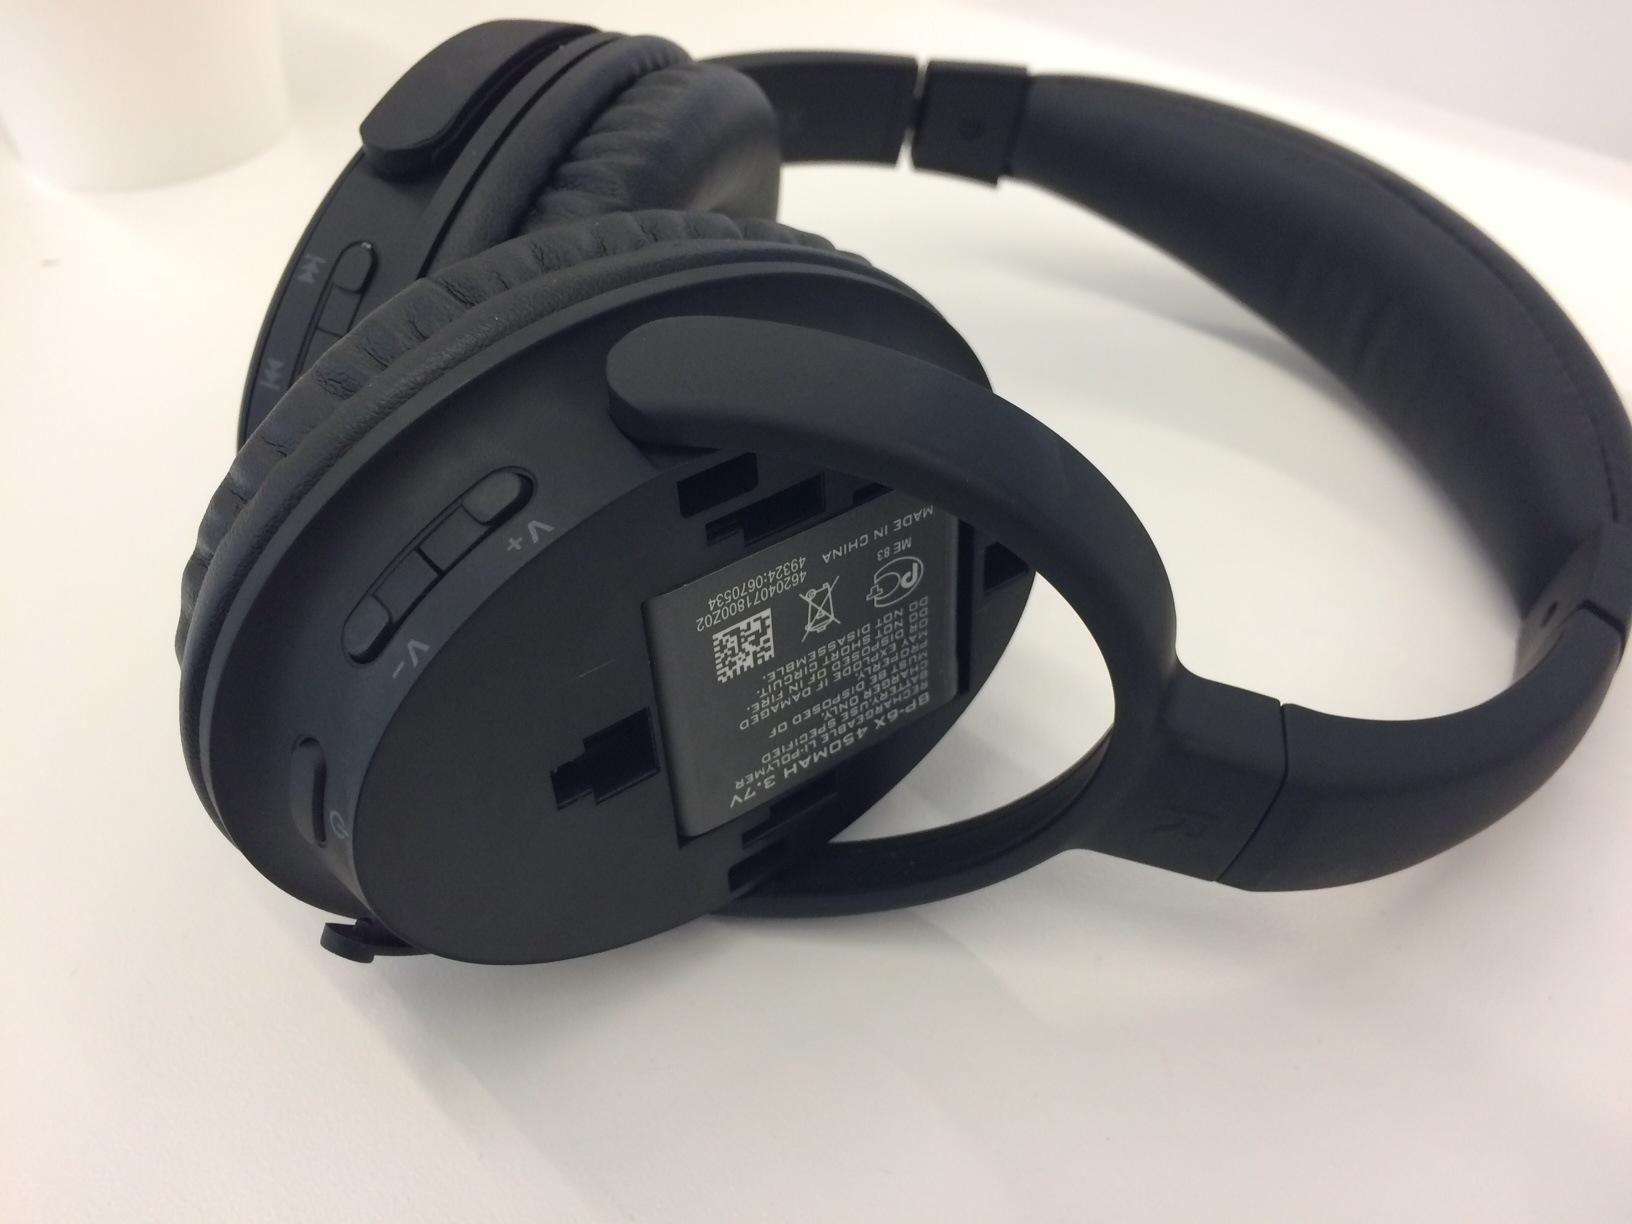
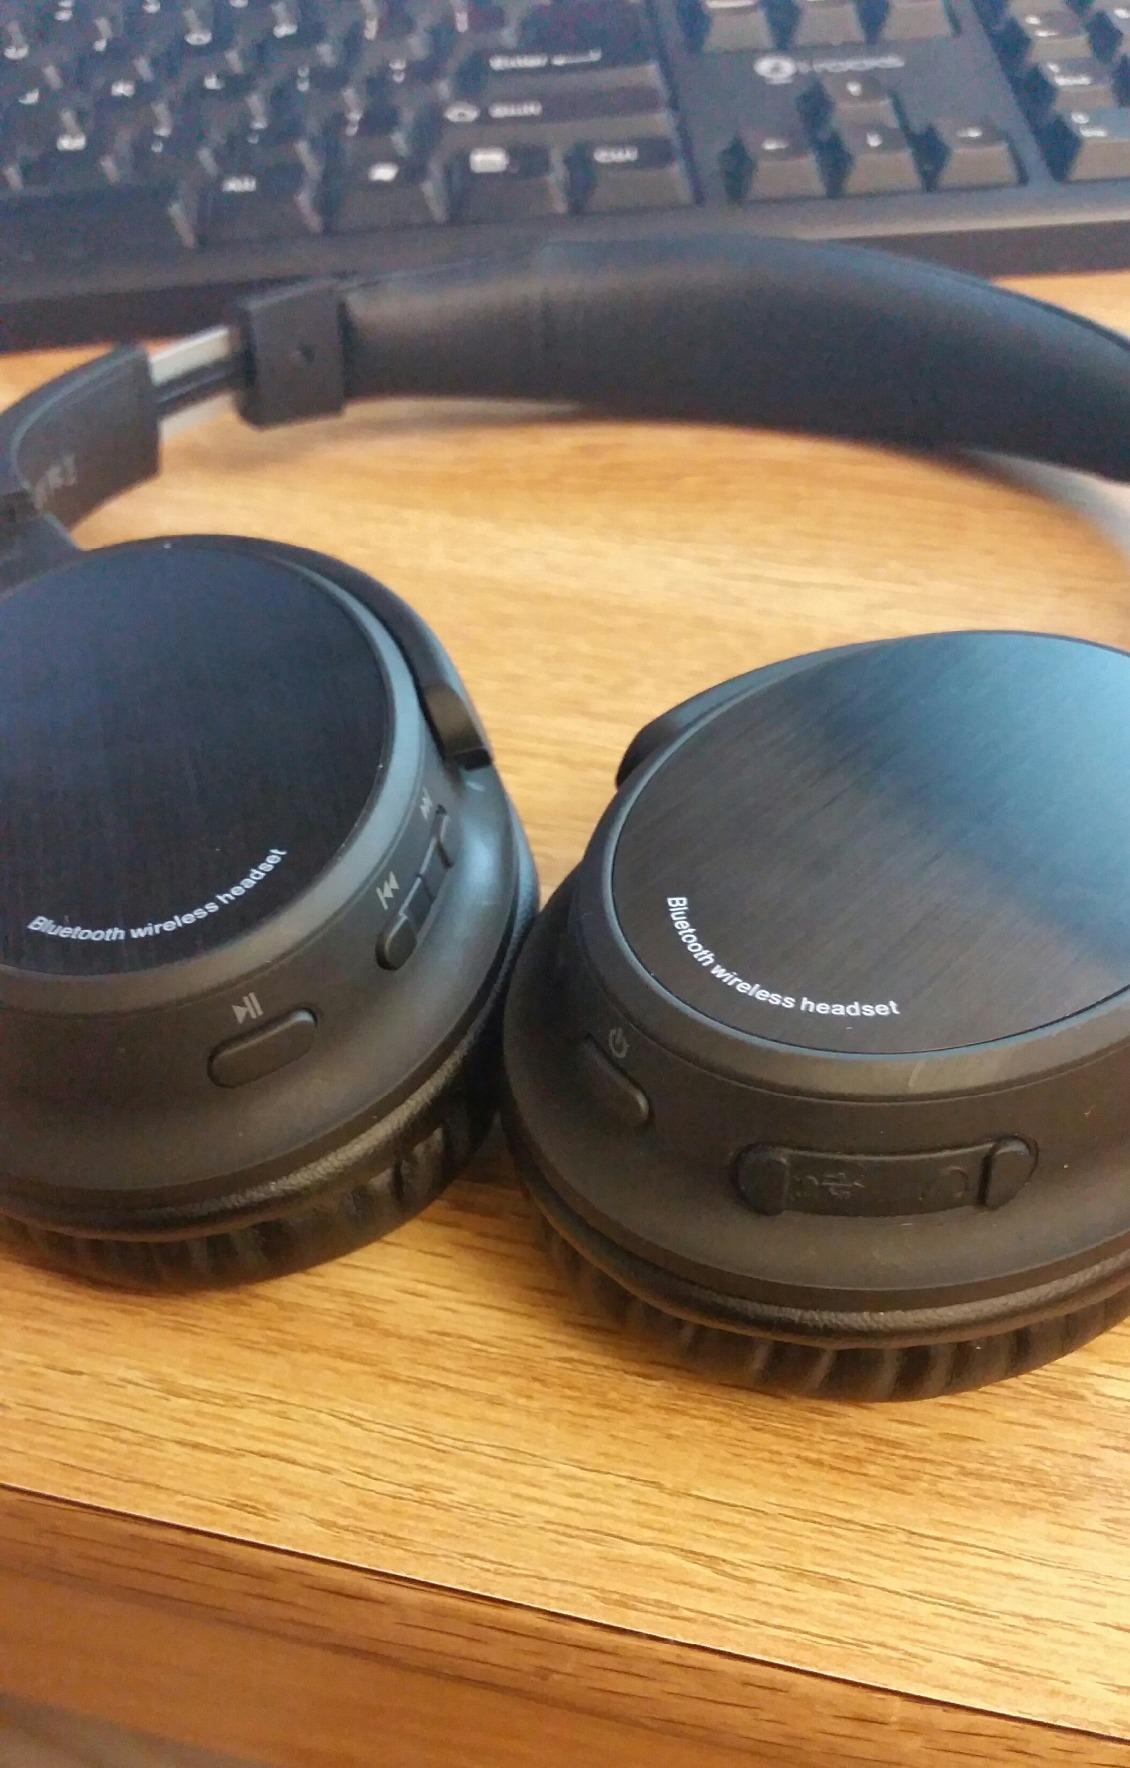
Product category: headphones
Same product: yes